Josef von Schmitt

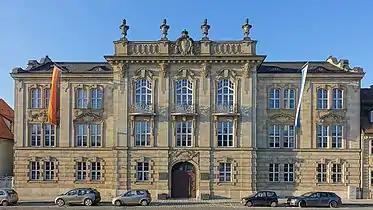
The Upper Franconian Presidential Palace, completed during v. Schmitt's term.

From 1870, Schmitt held the prestigious title of a Royal Lawyer of Bamberg, working directly with the crown of Bavaria. The profession of lawyer was at that time a state-assigned department. From 1884 to 1905 he was Regional Court President in Bamberg. He later became a Bavarian Privy Councillor